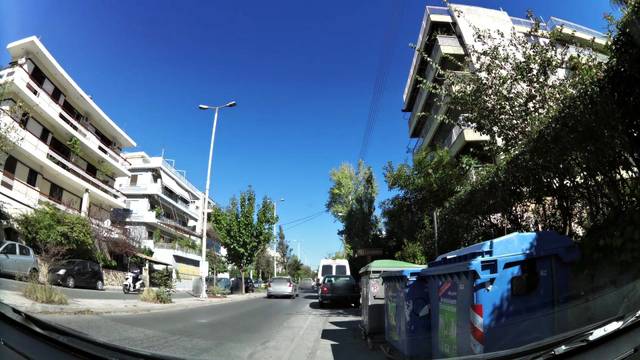
Region: Greece
Coordinates: 38.031, 23.803